Answer in natural language. Is dark brown wooden coffee table (highlighted by a red box) further away or in front of brown colour cube shape wooden material (highlighted by a blue box)? Choose between the following options: further away or in front
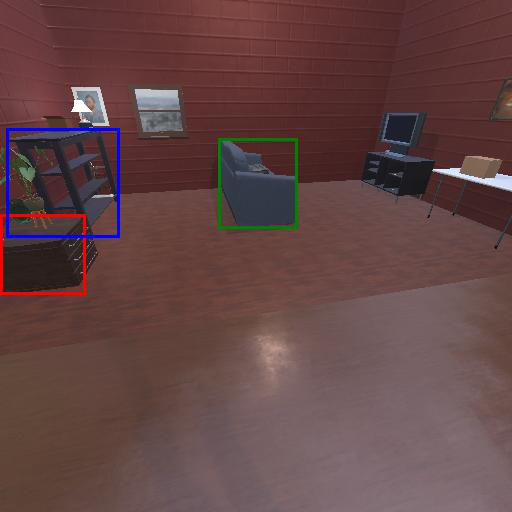
<answer>in front</answer>